Titanic

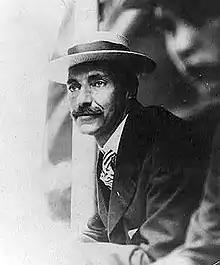
John Jacob Astor IV in 1909. He was the wealthiest person aboard "Titanic"; he did not survive.

In addition, Southampton, being on the south coast, allowed ships to easily cross the English Channel and make a port of call on the northern coast of France, usually at Cherbourg. This allowed British ships to pick up clientele from continental Europe before recrossing the channel and picking up passengers at Queenstown. The Southampton-Cherbourg-New York run would become so popular that most British ocean liners began using the port after World War I. Out of respect for Liverpool, ships continued to be registered there until the early 1960s. "Queen Elizabeth 2" was one of the first ships registered in Southampton when introduced into service by Cunard in 1969.